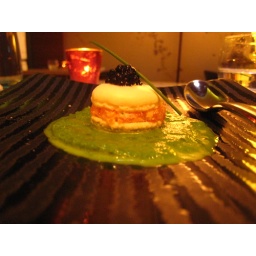
Macaron with smoked salmon, caviar in a bed of green sauce (sorrel) I think.